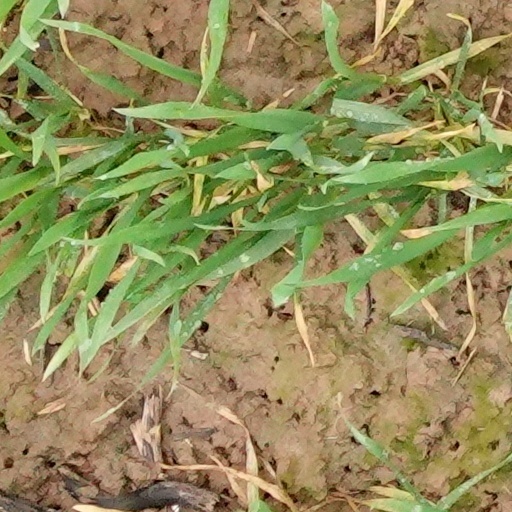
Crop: wheat